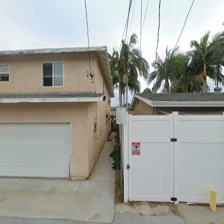
Label: streetView